Agriculture in Brazil

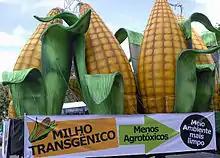
Brasilia, 2007: Protesters call for liberation from transgenic maize.

Juazeiro, in Bahia, and Petrolina, in Pernambuco are neighboring towns, separated by São Francisco River. They have the highest yield, using irrigation to achieve 24 tons per hectare, versus the Brazilian average of seventeen. In 2006, the two cities 200 thousand tons surpassed that of the other states, behind only Santa Catarina (355 thousand tons).